The Adventure of the Naval Treaty

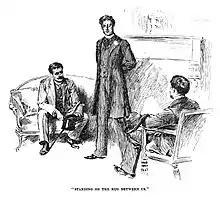
Watson, Lord Holdhurst, and Holmes, 1893 illustration by W. H. Hyde in "Harper's Weekly"

Holmes starts the investigation at the Foreign Office, interviewing both Lord Holdhurst and Inspector Forbes. He learns that the Tangeys, and a clerk named Charles Gorot, were suspected and then cleared. Lord Holdhurst informs him that no foreign government has received the treaty yet, which seems odd since nine weeks have passed. Holmes also discovers that Annie and Joseph were never meant to be long-term guests; they had come down for a few days' visit when the tragedy occurred, but had stayed so Annie could nurse her fiancée.